Guru Ka Tal

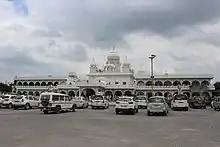
Guru ka Tal

Guru ka Tal is a historical Sikh pilgrimage place dedicated to the memory of ninth Guru Sri Guru Tegh Bahudar Ji. Guru ka Taal is near Sikandra, in Agra. The Gurudwara was built over the place where the Guru Tegh Bahadur offered voluntary arrest to Aurangazeb, the Mughal Emperor. Several devotees gather every year to pay homage to the great Sikh guru (who was martyred along with his followers for sake of freedom to practice one's faith) in this Gurudwara.